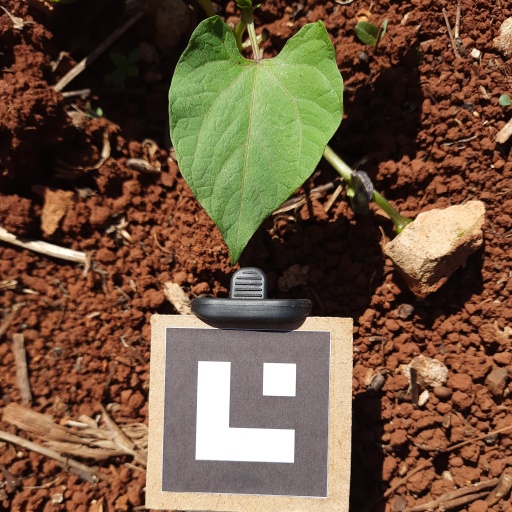
Observations: flat surface, no eating holes, under sunlight